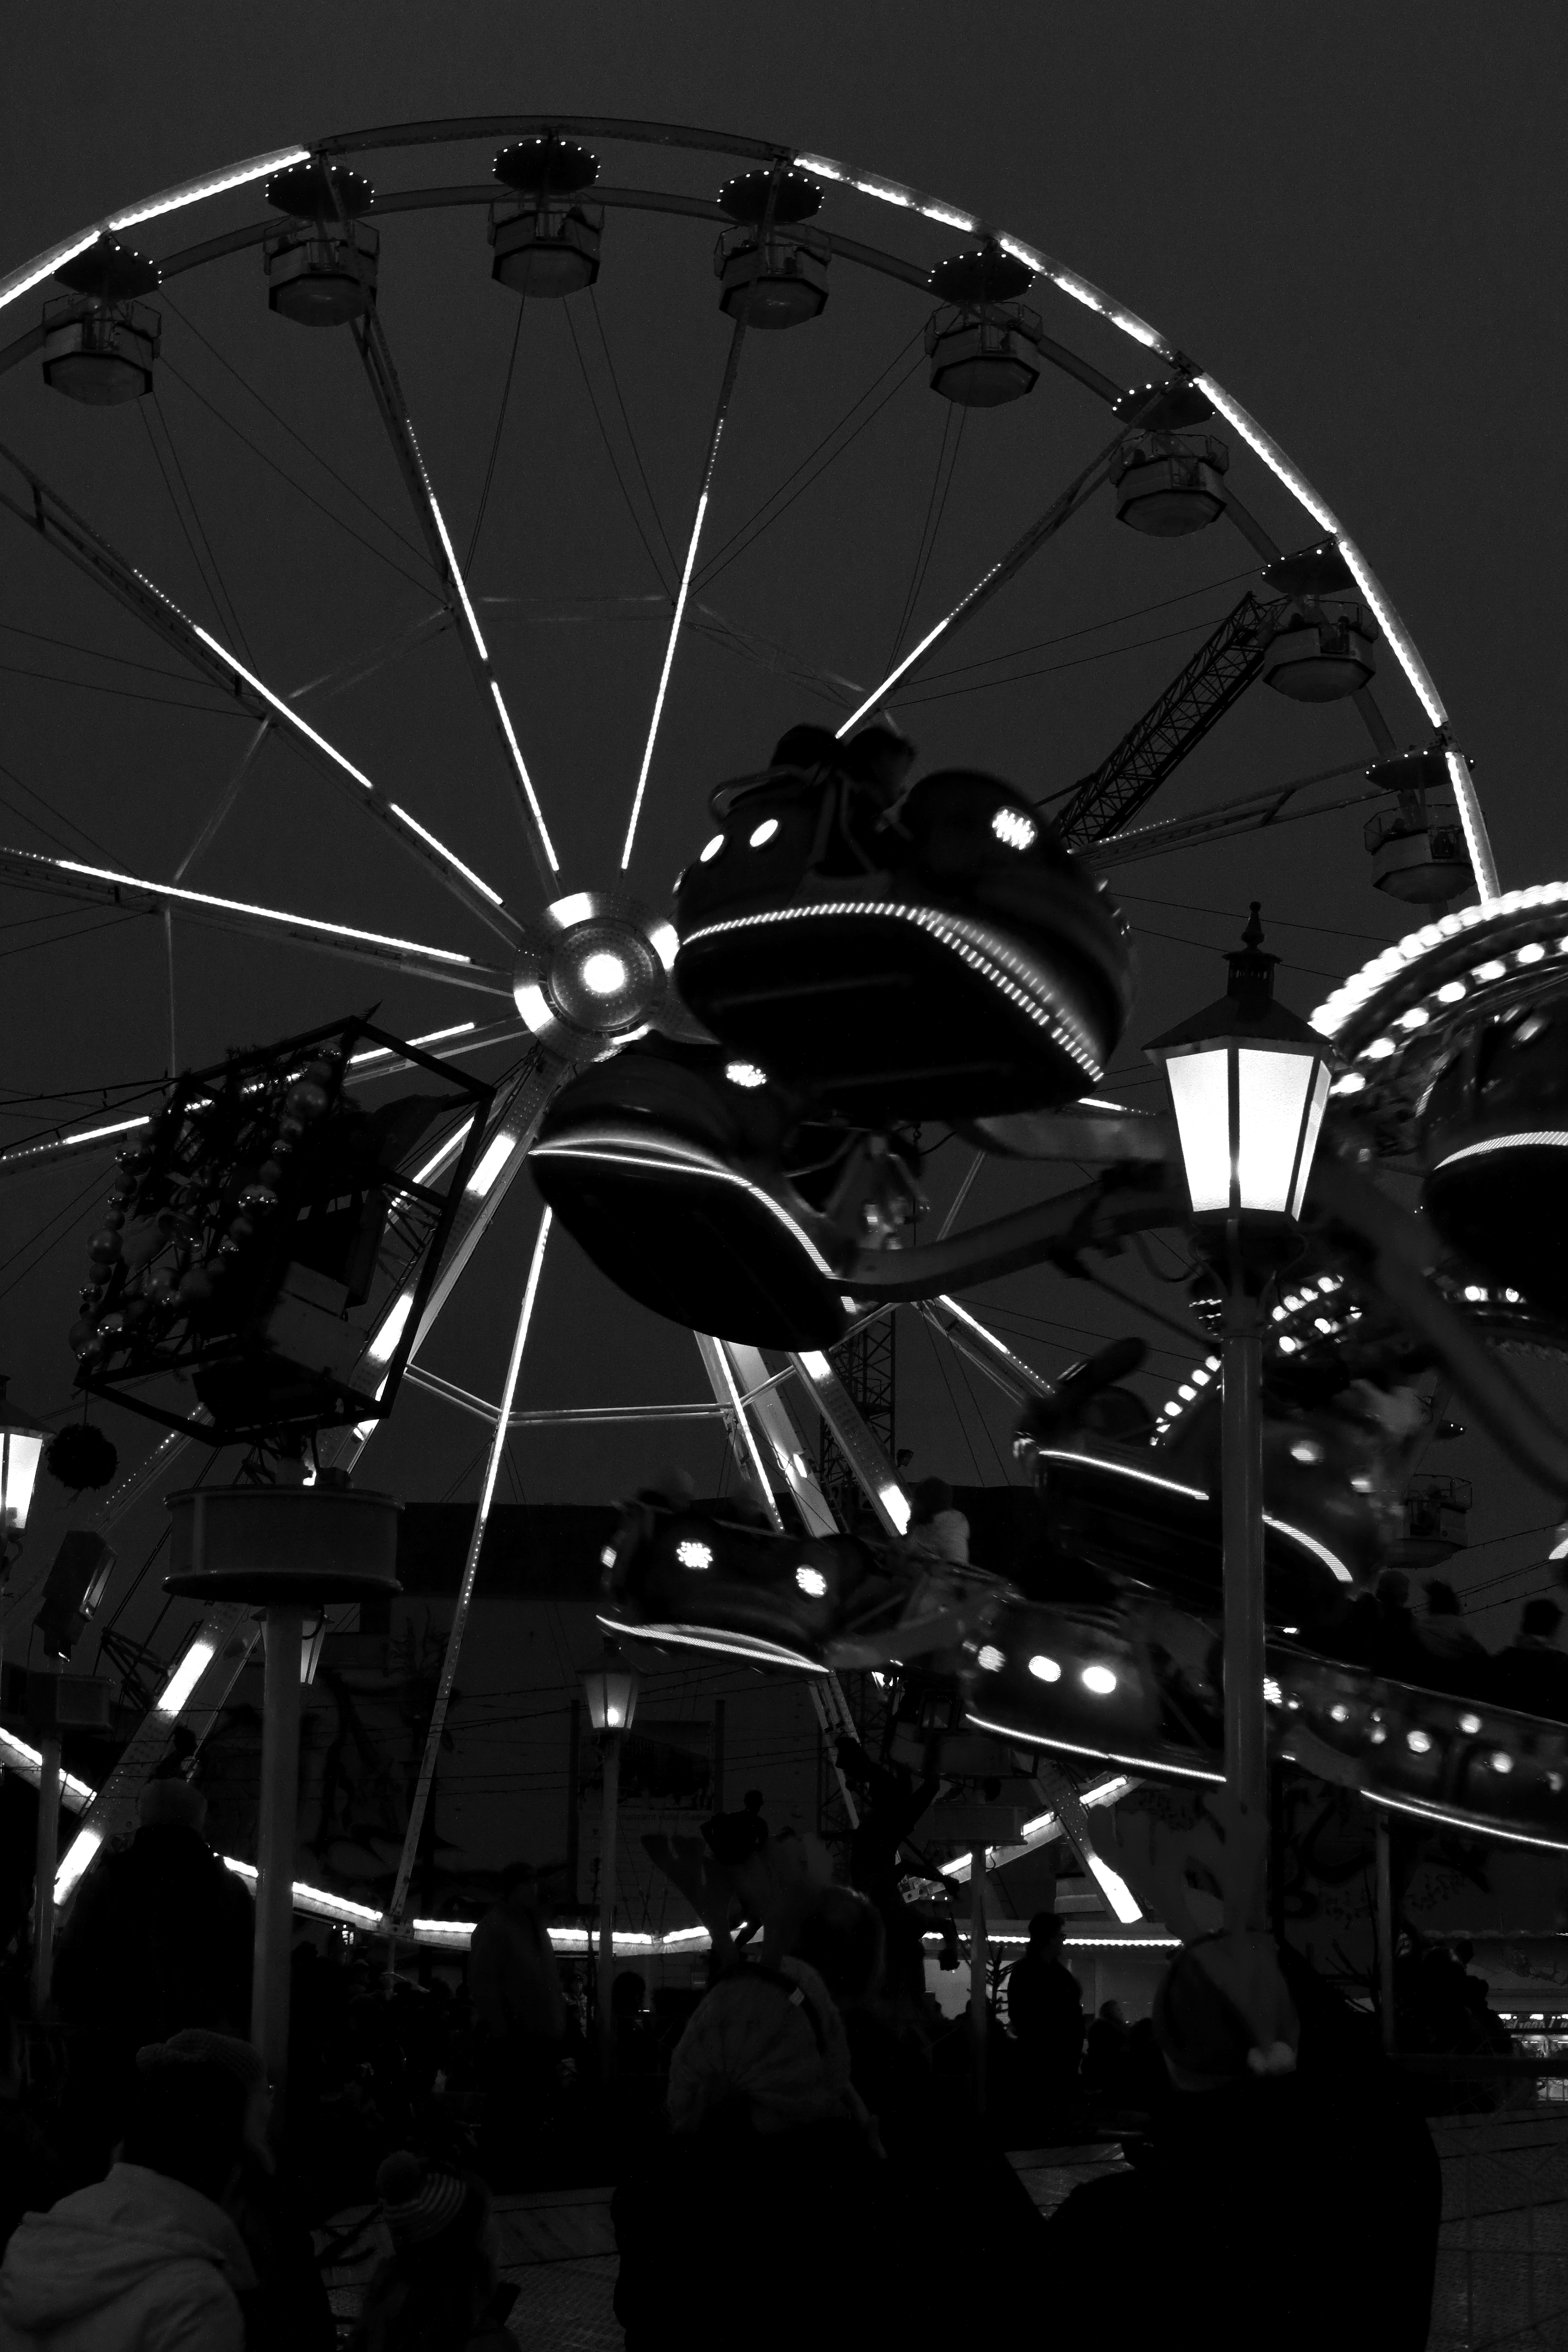
light, black and white, night, wheel, ferris wheel, darkness, black, monochrome, christmas, bw, blackandwhite, blackwhite, germany, deutschland, alemania, allemagne, sw, schwarzweiss, schwarzweis, tourist attraction, xmas, christmastree, fair, weihnachten, germania, schwarzweissfotografie, schwarzweisfotografie, weihnachtsbaum, halle, hallesaale, saxonyanhalt, sachsenanhalt, weihnachtsmarkt, christmasfair, xmasfair, monochrome photography